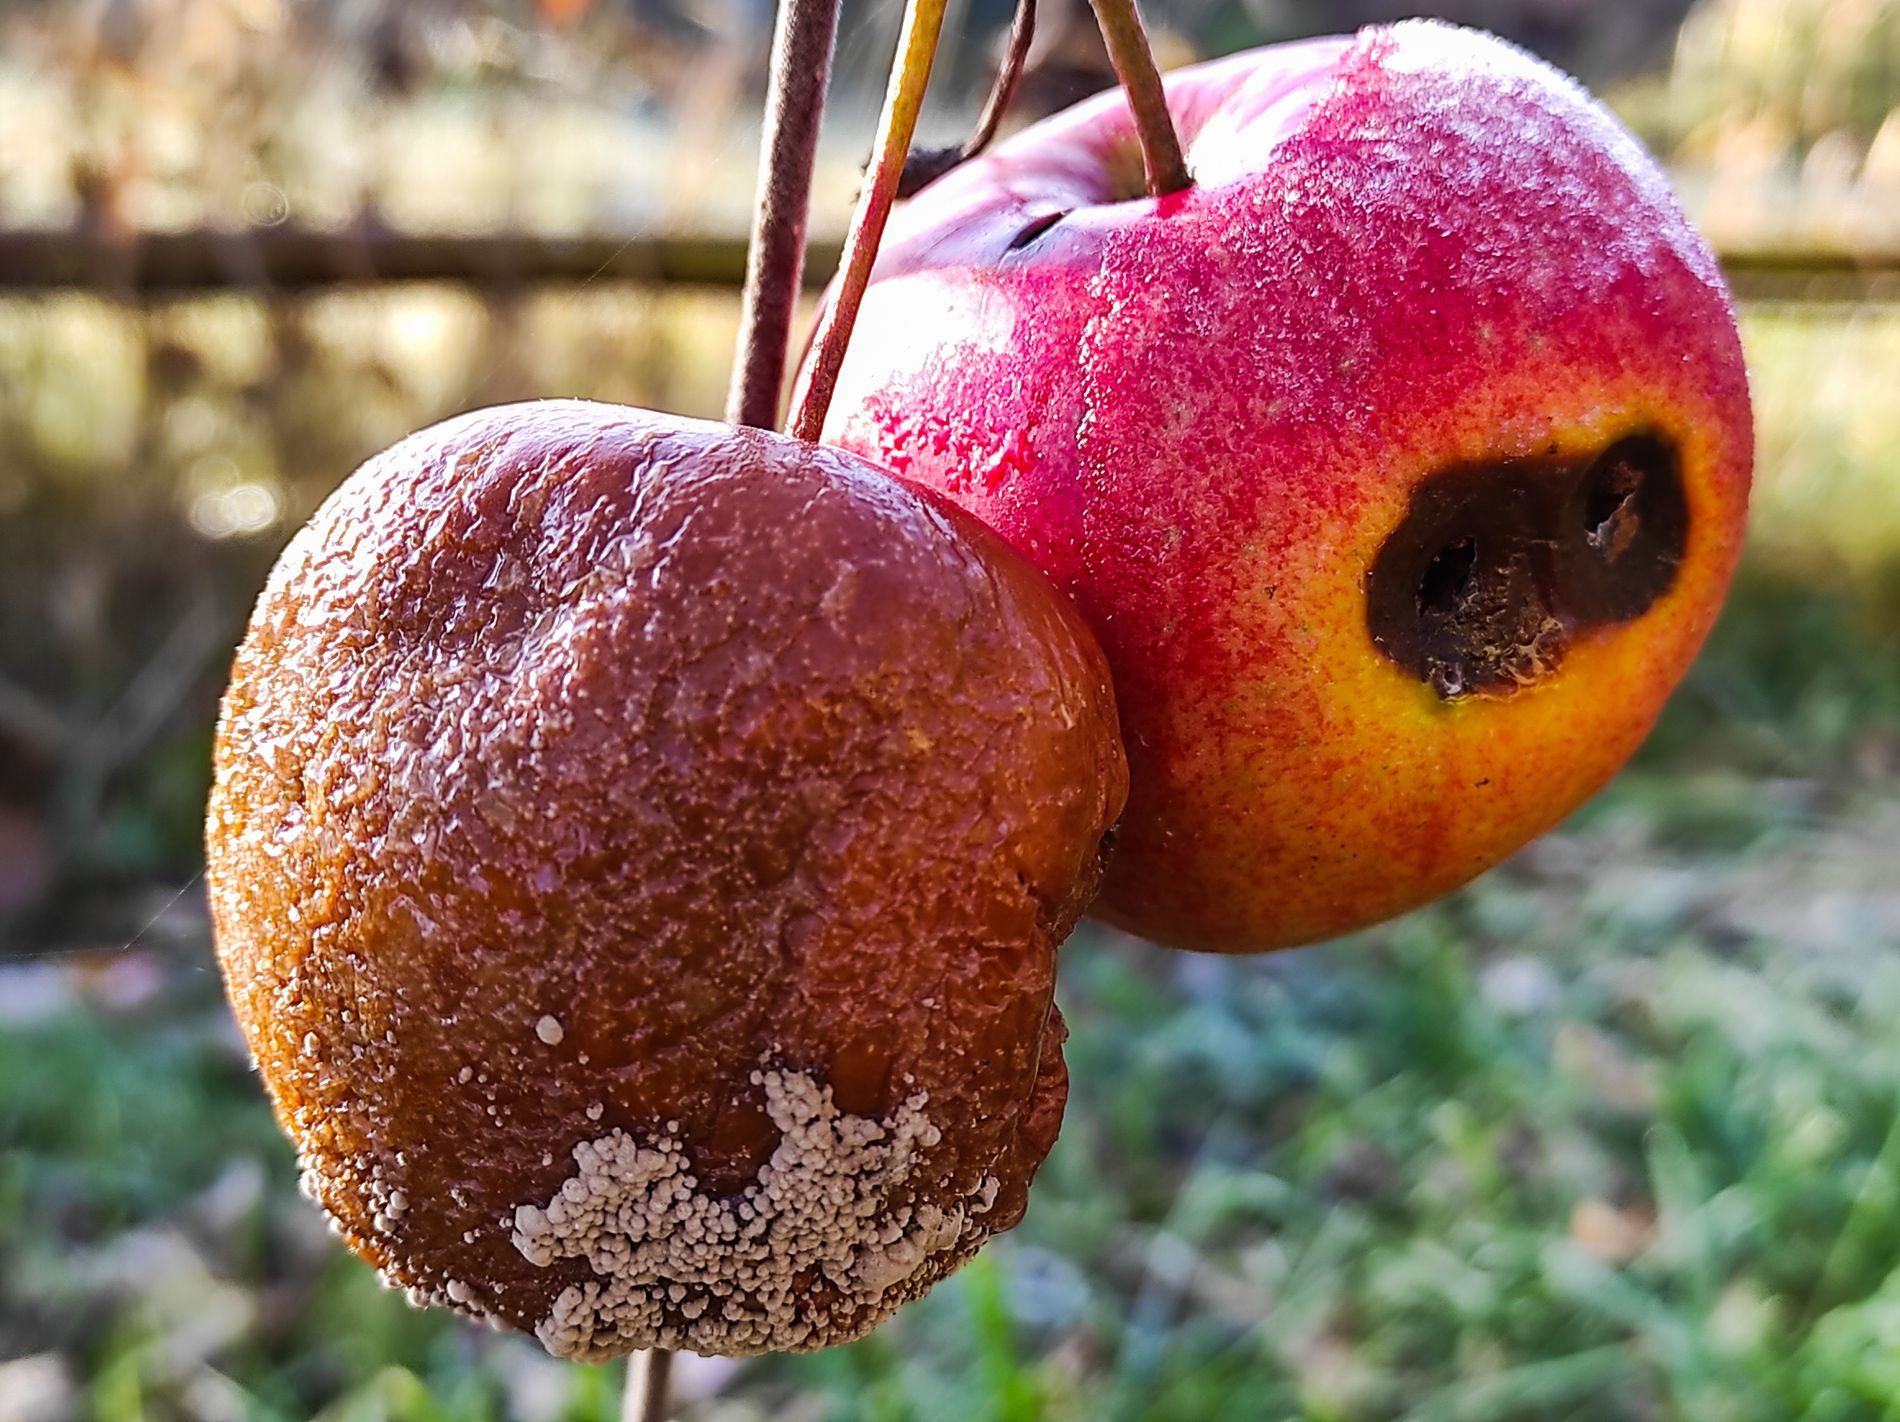
Rotten Apples.
Image features two rotten apples, one has black rot and the other has brown-white rot. Both apples are still hanging by their stem on the tree with a green nature blurry background.
A close-up focused shot taken under soft daylight and neutral color palette of two rotten apples gives the sense of decay and the passage of time. Image features two rotten apples, one has black rot and the other has brown-white rot. Both apples are still hanging by their stem on the tree with a green nature blurry background in a dramatic, natural atmosphere.
Labels: Apple, Food, Fruit, Plant, Produce, Fungus, Pear, Blurry Background, Apple Rot, Black Apply Rot, Brown Apple Rot, Stem, Stems, Apples, Black apple rot, Black rot, Brown rot
Camera: Xiaomi Redmi Note 9 Pro
Aperture: F1.9
Exposure: 1/110 sec
ISO: 100
Focal length: 5.4 mm